National Museum of Natural History, Bulgaria

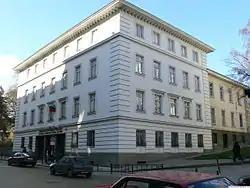
Main Building

The National Museum of Natural History ("Natsionalen prirodonauchen muzey"), or NMNHS, is a natural history museum in the Bulgarian capital of Sofia.